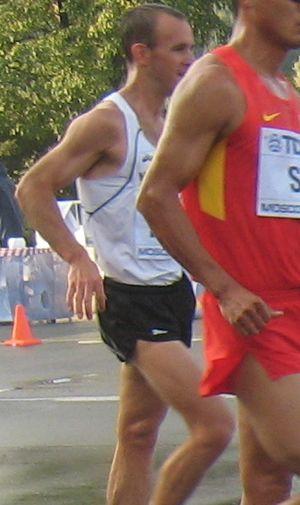
Quentin Rew est un athlète néo-zélandais, spécialiste de la marche.